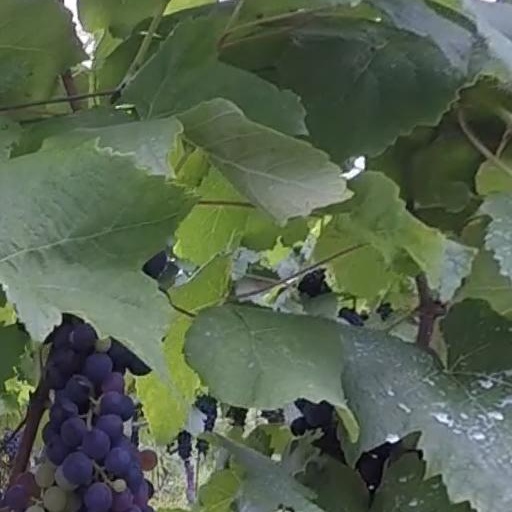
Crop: grape